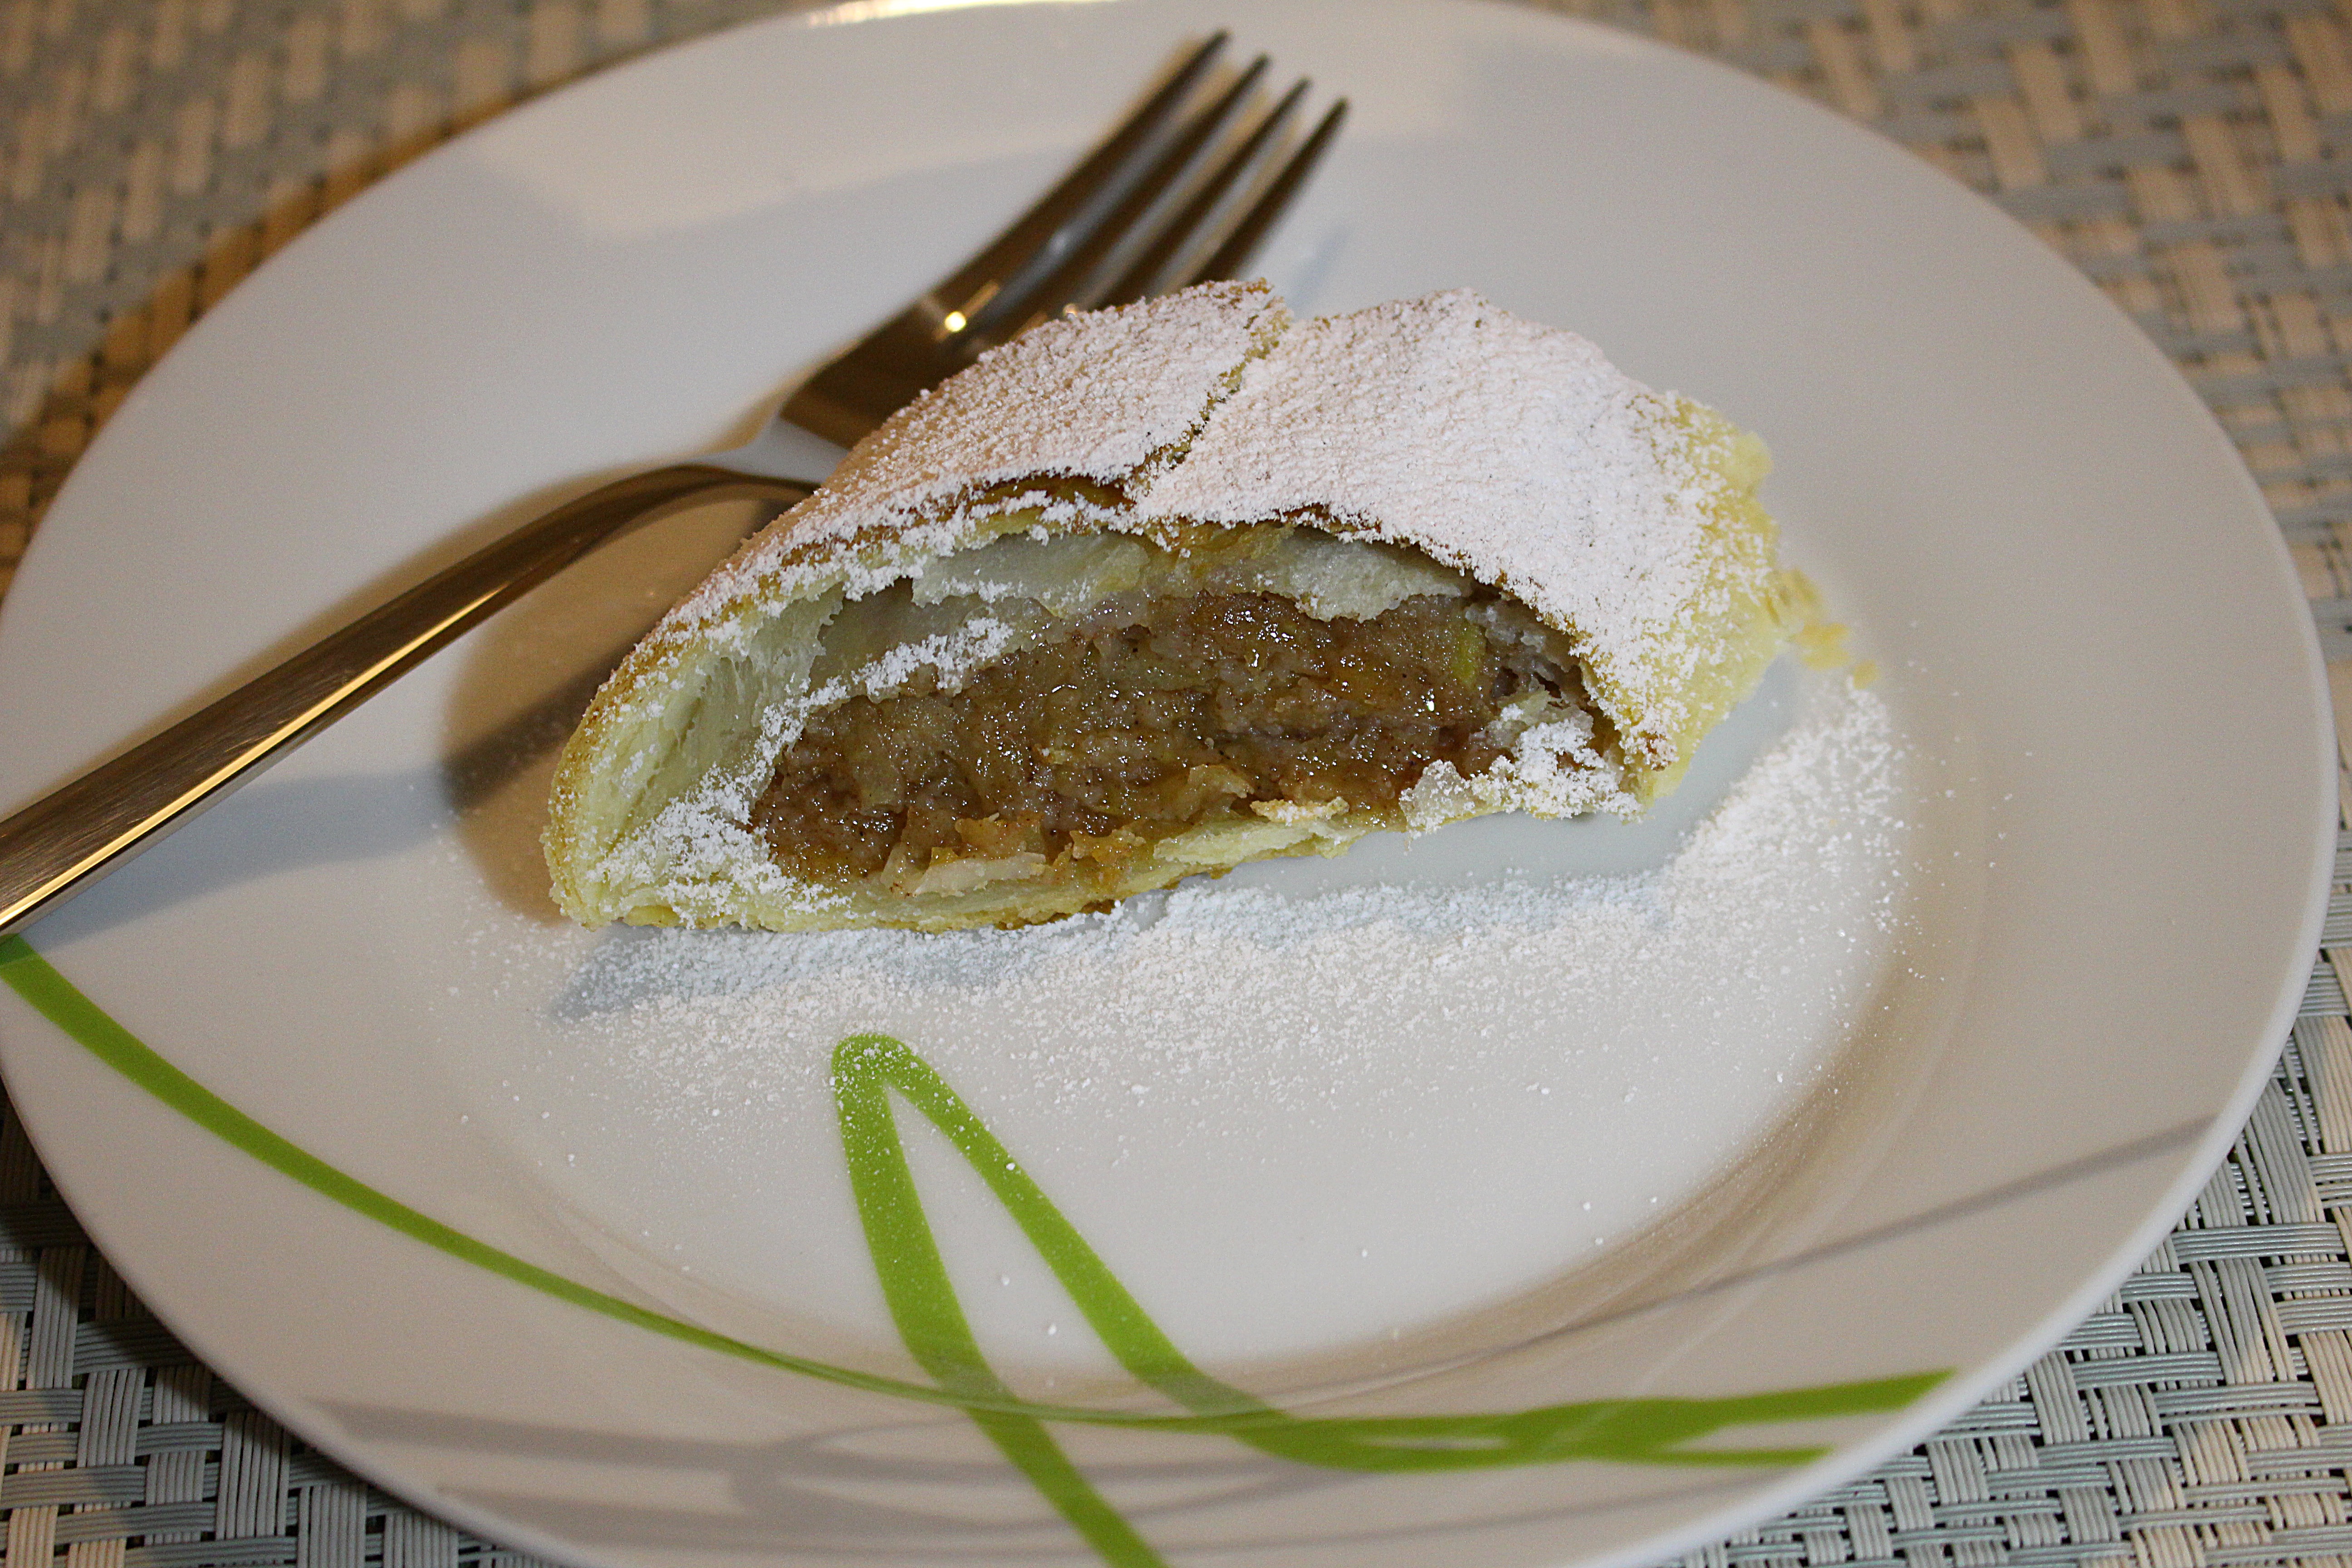
dish, food, produce, dessert, cuisine, sweet dish, coconut, baked goods, apple strudel